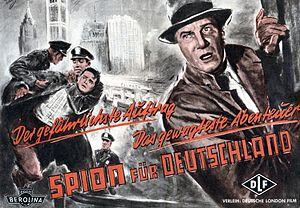
Martin Erich Fritz Held est un acteur de théâtre et de cinéma allemand.
Werner Klingler, né Karl Adolf Kurt Werner Klingler le 23 octobre 1903 à Stuttgart et mort le 23 juin 1972 à Berlin, est un réalisateur allemand crédité pour 29 films entre 1936 et 1968, également scénariste et acteur.